Goodwood Circuit

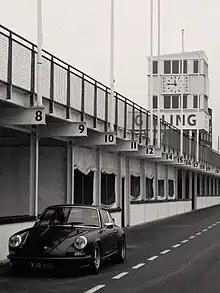
The Goodwood Circuit pits in 2008

Goodwood became famous for its Glover Trophy non-championship Formula One race, the Goodwood Nine Hours sports car endurance races run in 1952, 1953 and 1955, and the Tourist Trophy sports car race, run here between 1958 and 1964. The cars that raced in those events can be seen recreating (in shorter form) the endurance races at the Goodwood Revival each year in the Sussex trophy and the Royal Automobile Club Tourist Trophy (RAC TT).